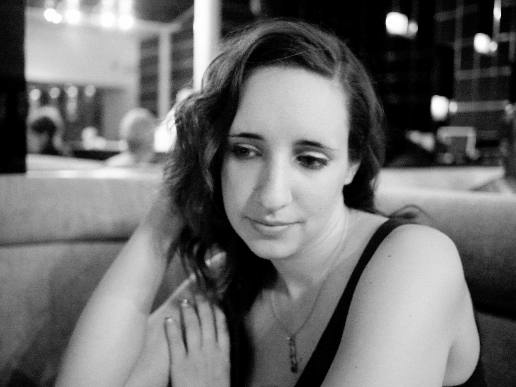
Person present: Yes